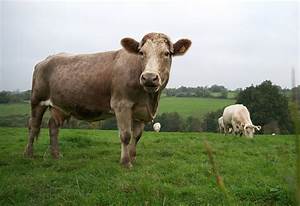
Label: mucca